Croatia–Russia relations

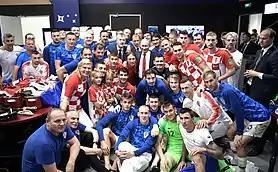
Croatia football players pose with presidents, Vladimir Putin and Kolinda Grabar-Kitarović, following the 2018 FIFA World Cup Final, which Croatia lost to France 4–2, the Luzhniki Stadium, Moscow.

In February 2015, the Milanović government went ahead with the pre-planned Russian-Croatian Economic Forum held in Moscow, thus defying the publicly made warning against doing so on the part of the U.S.; the Croatian delegation was led by the minister of economy Ivan Vrdoljak. At the beginning of 2016, Russian ambassador to Croatia Anvar Azimov complained publicly that none of the ten Croatian ministers invited by him to attend various events in Russia had visited Russia. At the end of 2016, Russian experts were cited as assessing Russian–Croatian relations as "cold".